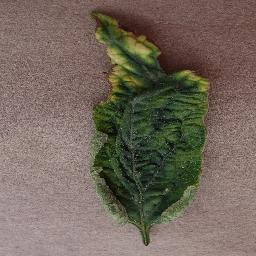
Label: Tomato___Tomato_Yellow_Leaf_Curl_Virus